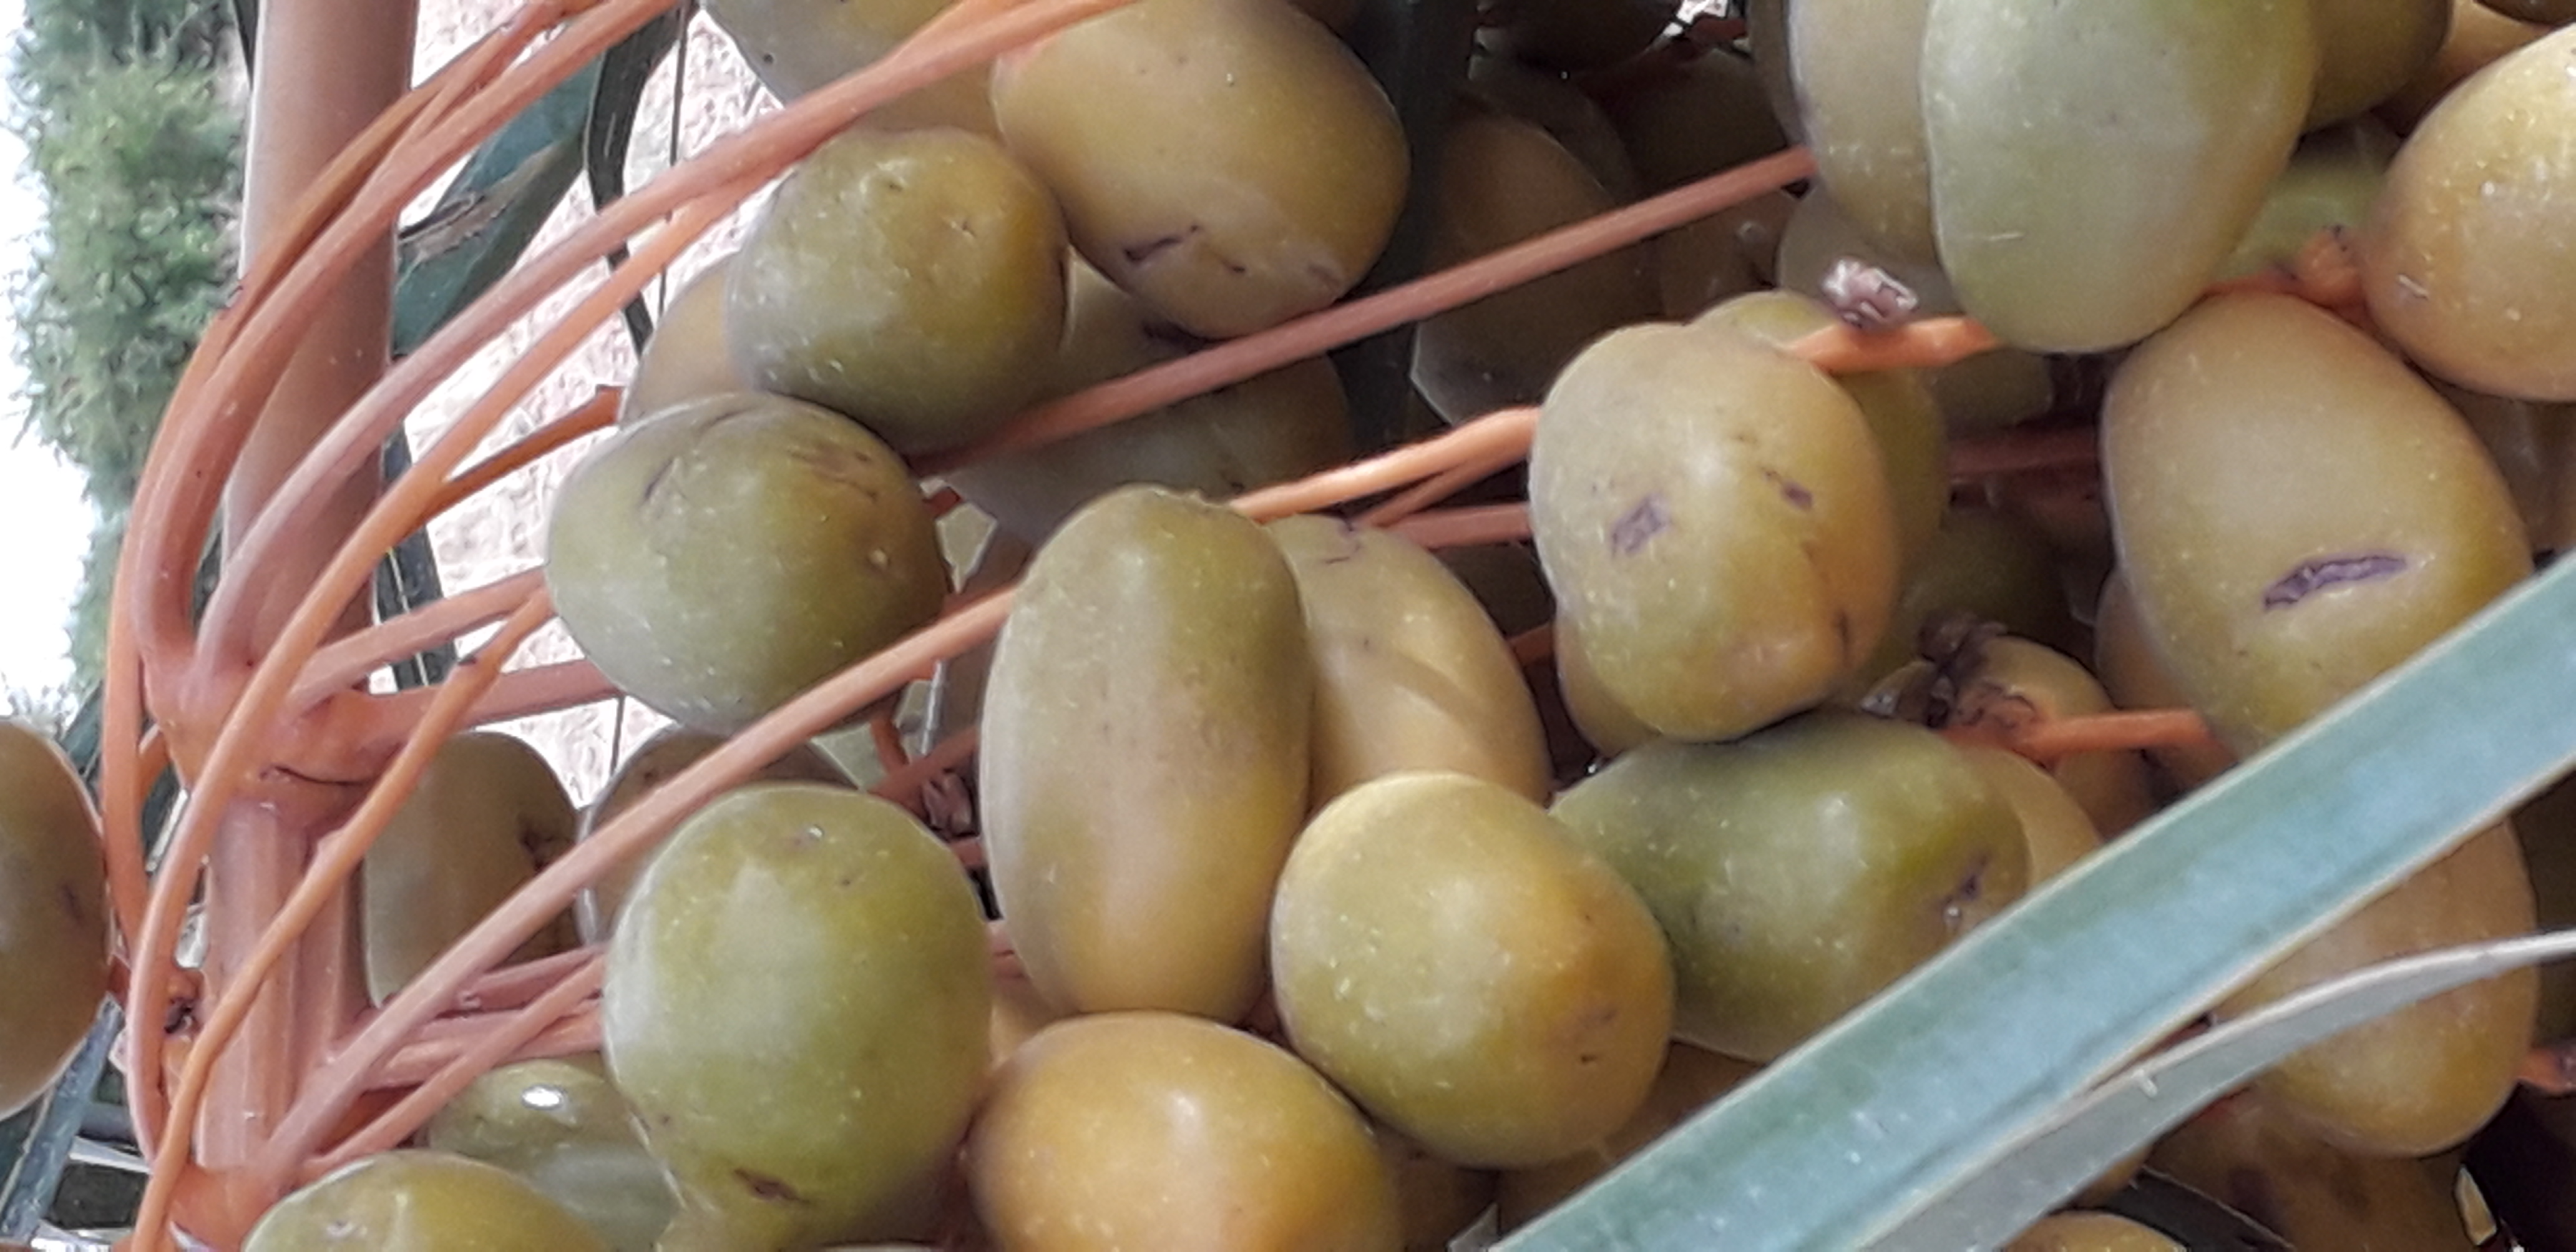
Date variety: Boufagous